Viipuri Province

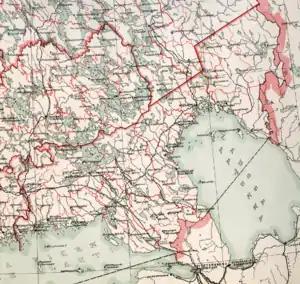
Viipuri Province in 1897

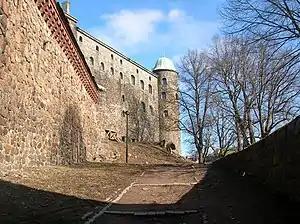
Viborg Castle

Viipuri Province was a province of Finland from 1812 to 1945.